Cassava-based dishes

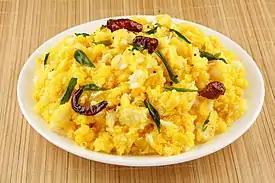
Boiled cassava with turmeric and chilli, Kerala

In Assam শিমলু আলু ( or ) is a popular root crop used as part of Assamese delicacies. It is fried, mashed, or added to various gravies. The leaves are also used for certain preparations.